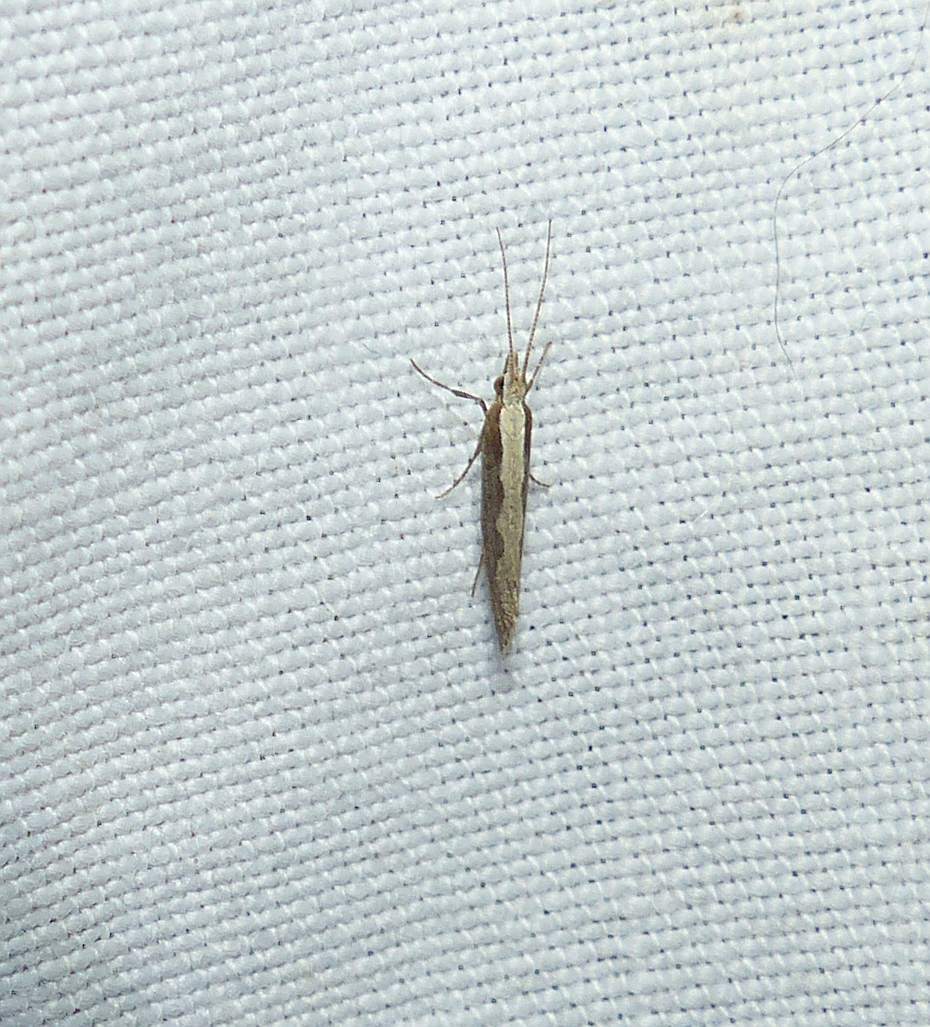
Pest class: diamondback_moth